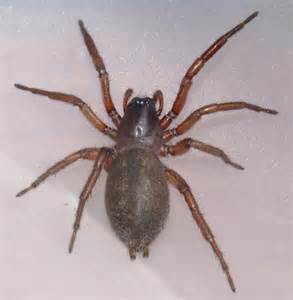
Label: ragno